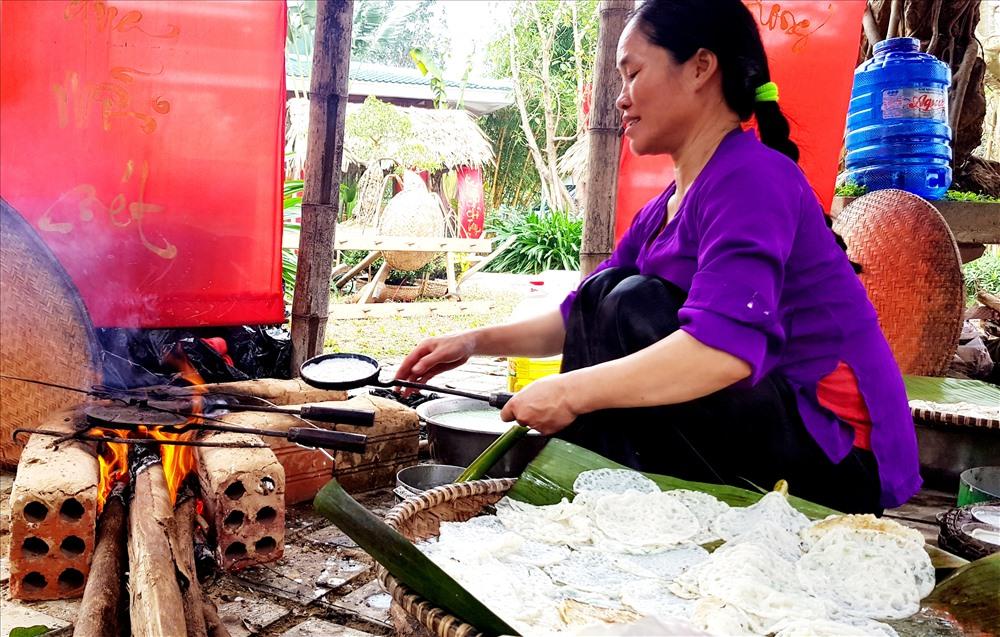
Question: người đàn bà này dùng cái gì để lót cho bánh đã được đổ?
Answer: lá chuối